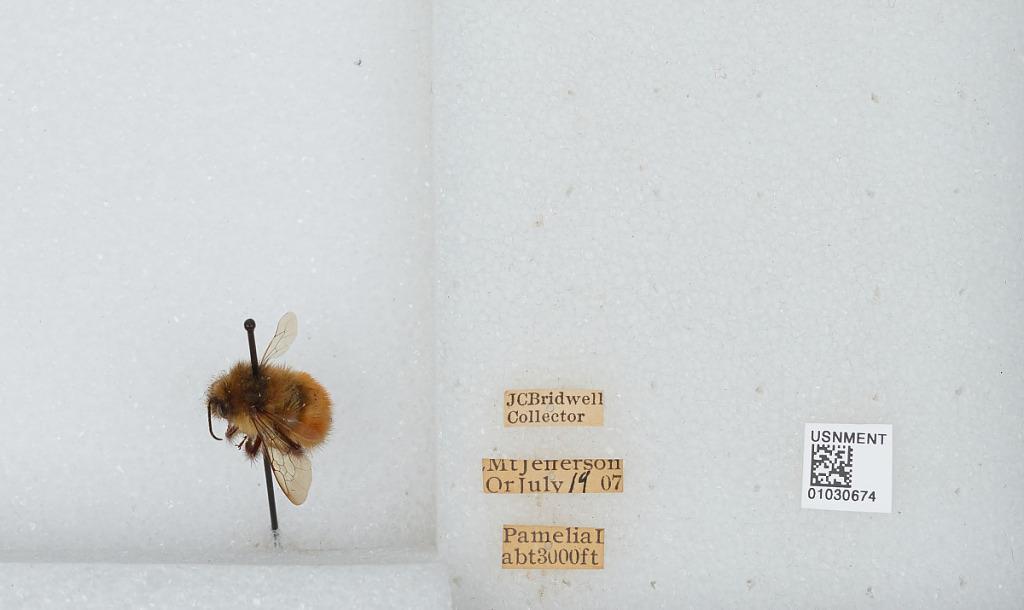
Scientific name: Bombus (Pyrobombus) melanopygus Nylander
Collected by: J. Bridwell
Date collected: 1907-7-7
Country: United States
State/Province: Oregon
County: Linn
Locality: Pamelia Lake
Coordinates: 44.6544, -121.845